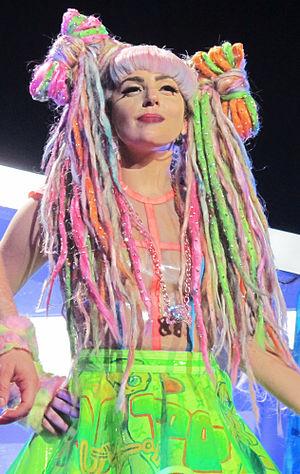
La liste des chansons enregistrées par Lady Gaga contient toutes les chansons connues enregistrées par la chanteuse américaine Lady Gaga. Ces chansons sont comprises dans plusieurs albums studios, EP et singles.